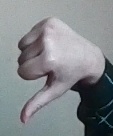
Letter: waw